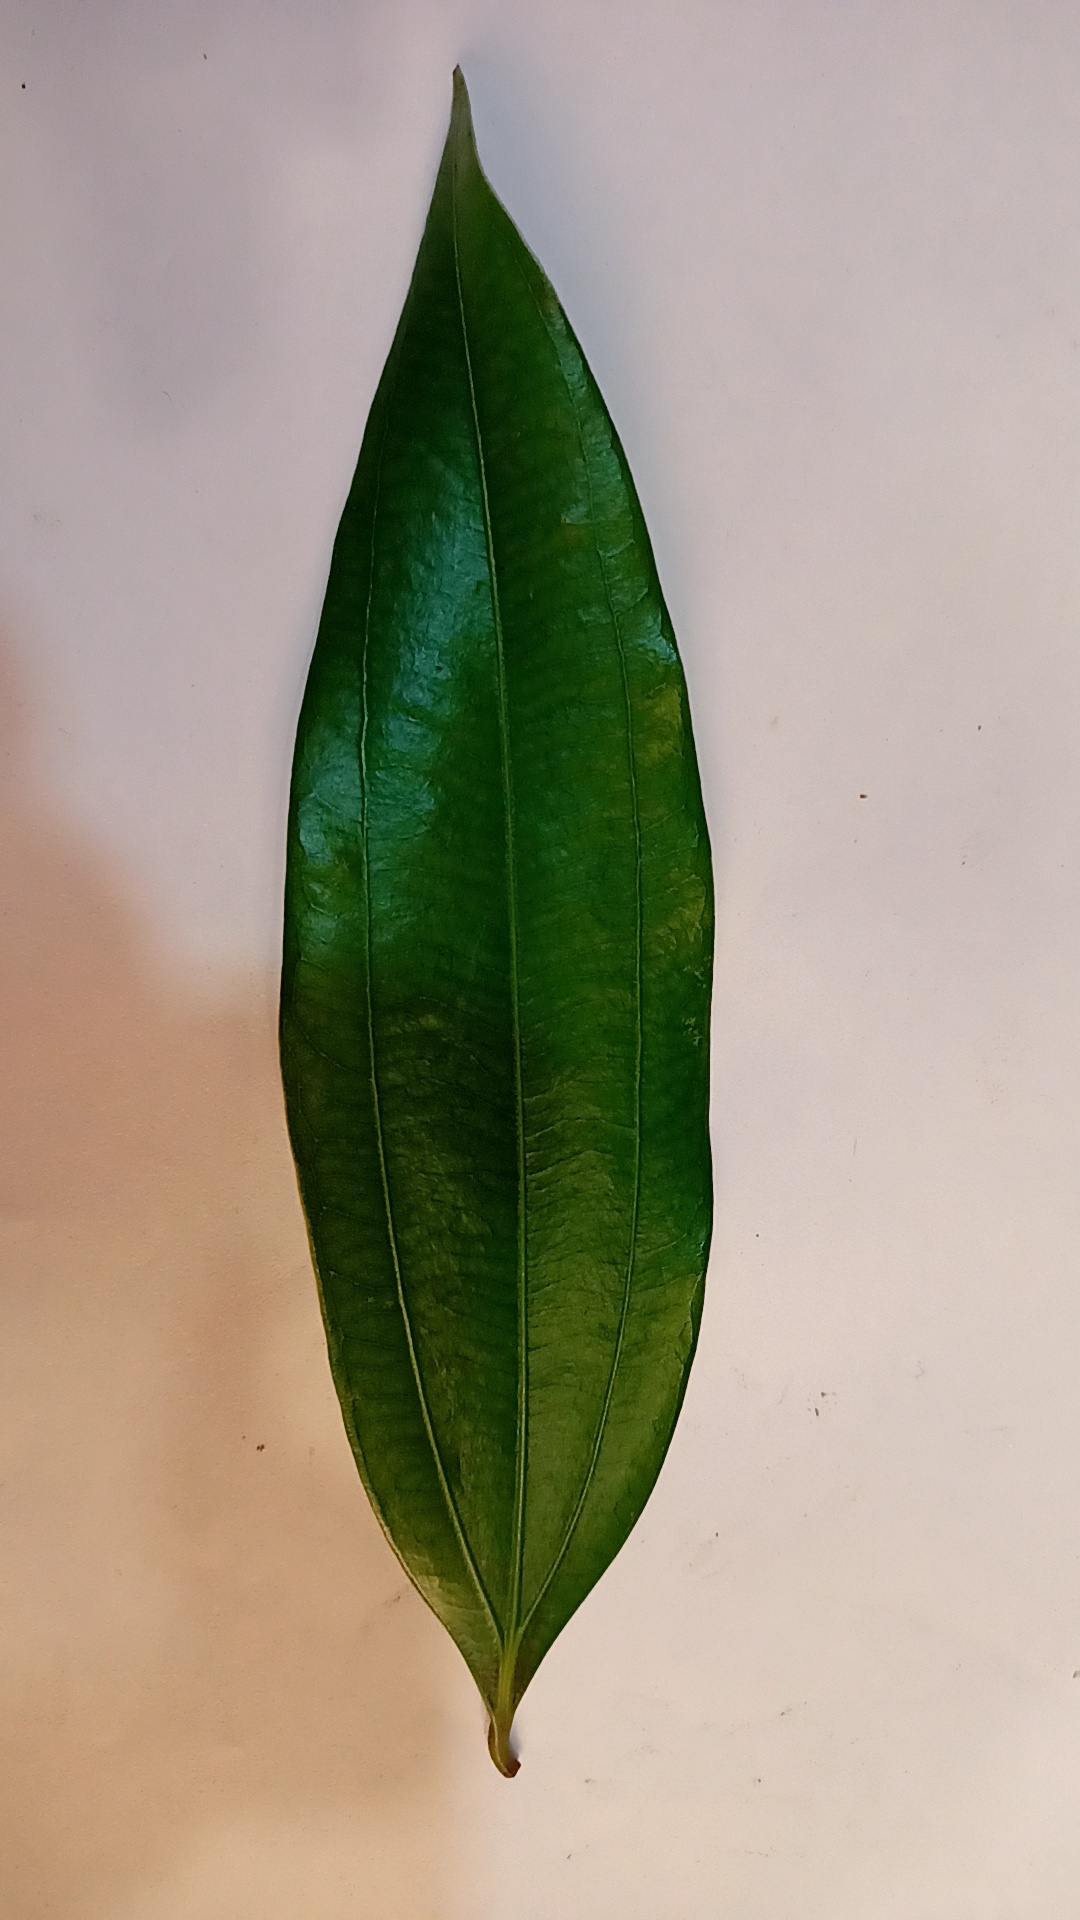
Label: Healthy